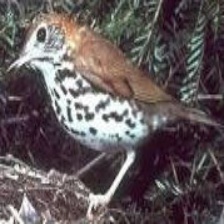
Species: WOOD THRUSH
Scientific name: HYLOCICHLA MUSTELINA